George Floyd protests in Minneapolis–Saint Paul

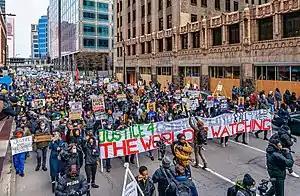
Protest march in Minneapolis, April 19, 2021

Officials mobilized National Guard troops throughout Saturday, May 30, expecting even larger crowds. Groups of people continued to gather at George Floyd Square, the makeshift memorial at the site of Floyd's arrest and subsequent murder. More than 1,000 protesters gathered outside the home of Michael Freeman, the attorney for Hennepin County and initial prosecutor of the four Minneapolis police officers involved in the murder of George Floyd, and caused minor damage to the house.